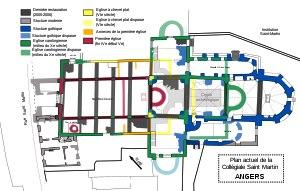
L'église Saint-Martin, située dans le centre historique d'Angers, est l'un des monuments carolingiens les mieux conservés de France et un témoignage de quinze siècles d'évolution architecturale. Son chœur est notamment un très bel exemple du style gothique angevin.